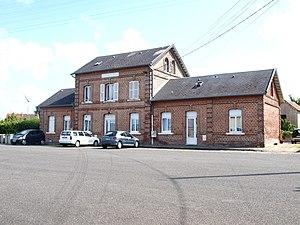
Ancienne gare de Woincourt (Somme, France)